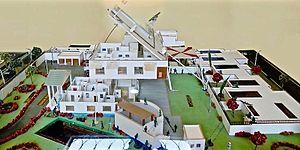
L'opération Chavín de Huántar a été une opération militaire dans laquelle une équipe de 142 commandos des forces armées péruviennes mit fin le 22 avril 1997 à la prise d’otage a la résidence de l'ambassadeur du Japon à Lima où 14 membres du Mouvement révolutionnaire Tupac Amaru sous la direction de Néstor Cerpa Cartolini détenaient plusieurs dizaines de diplomates et haut-fonctionnaires depuis 126 jours après avoir pris d'assaut les lieux le 17 décembre 1996 et capturé entre 500 et 700 invités. La majorité de ses derniers sont libérés au fil des mois, il reste 72 otages au déclenchement de l'opération.